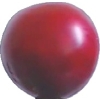
Label: cherry_wax_red